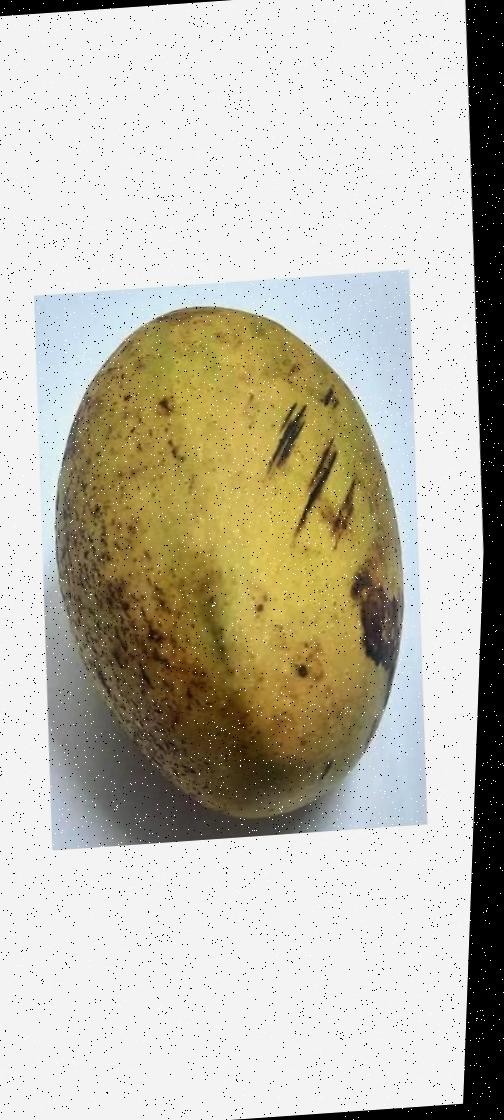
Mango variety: Ashshina Classic